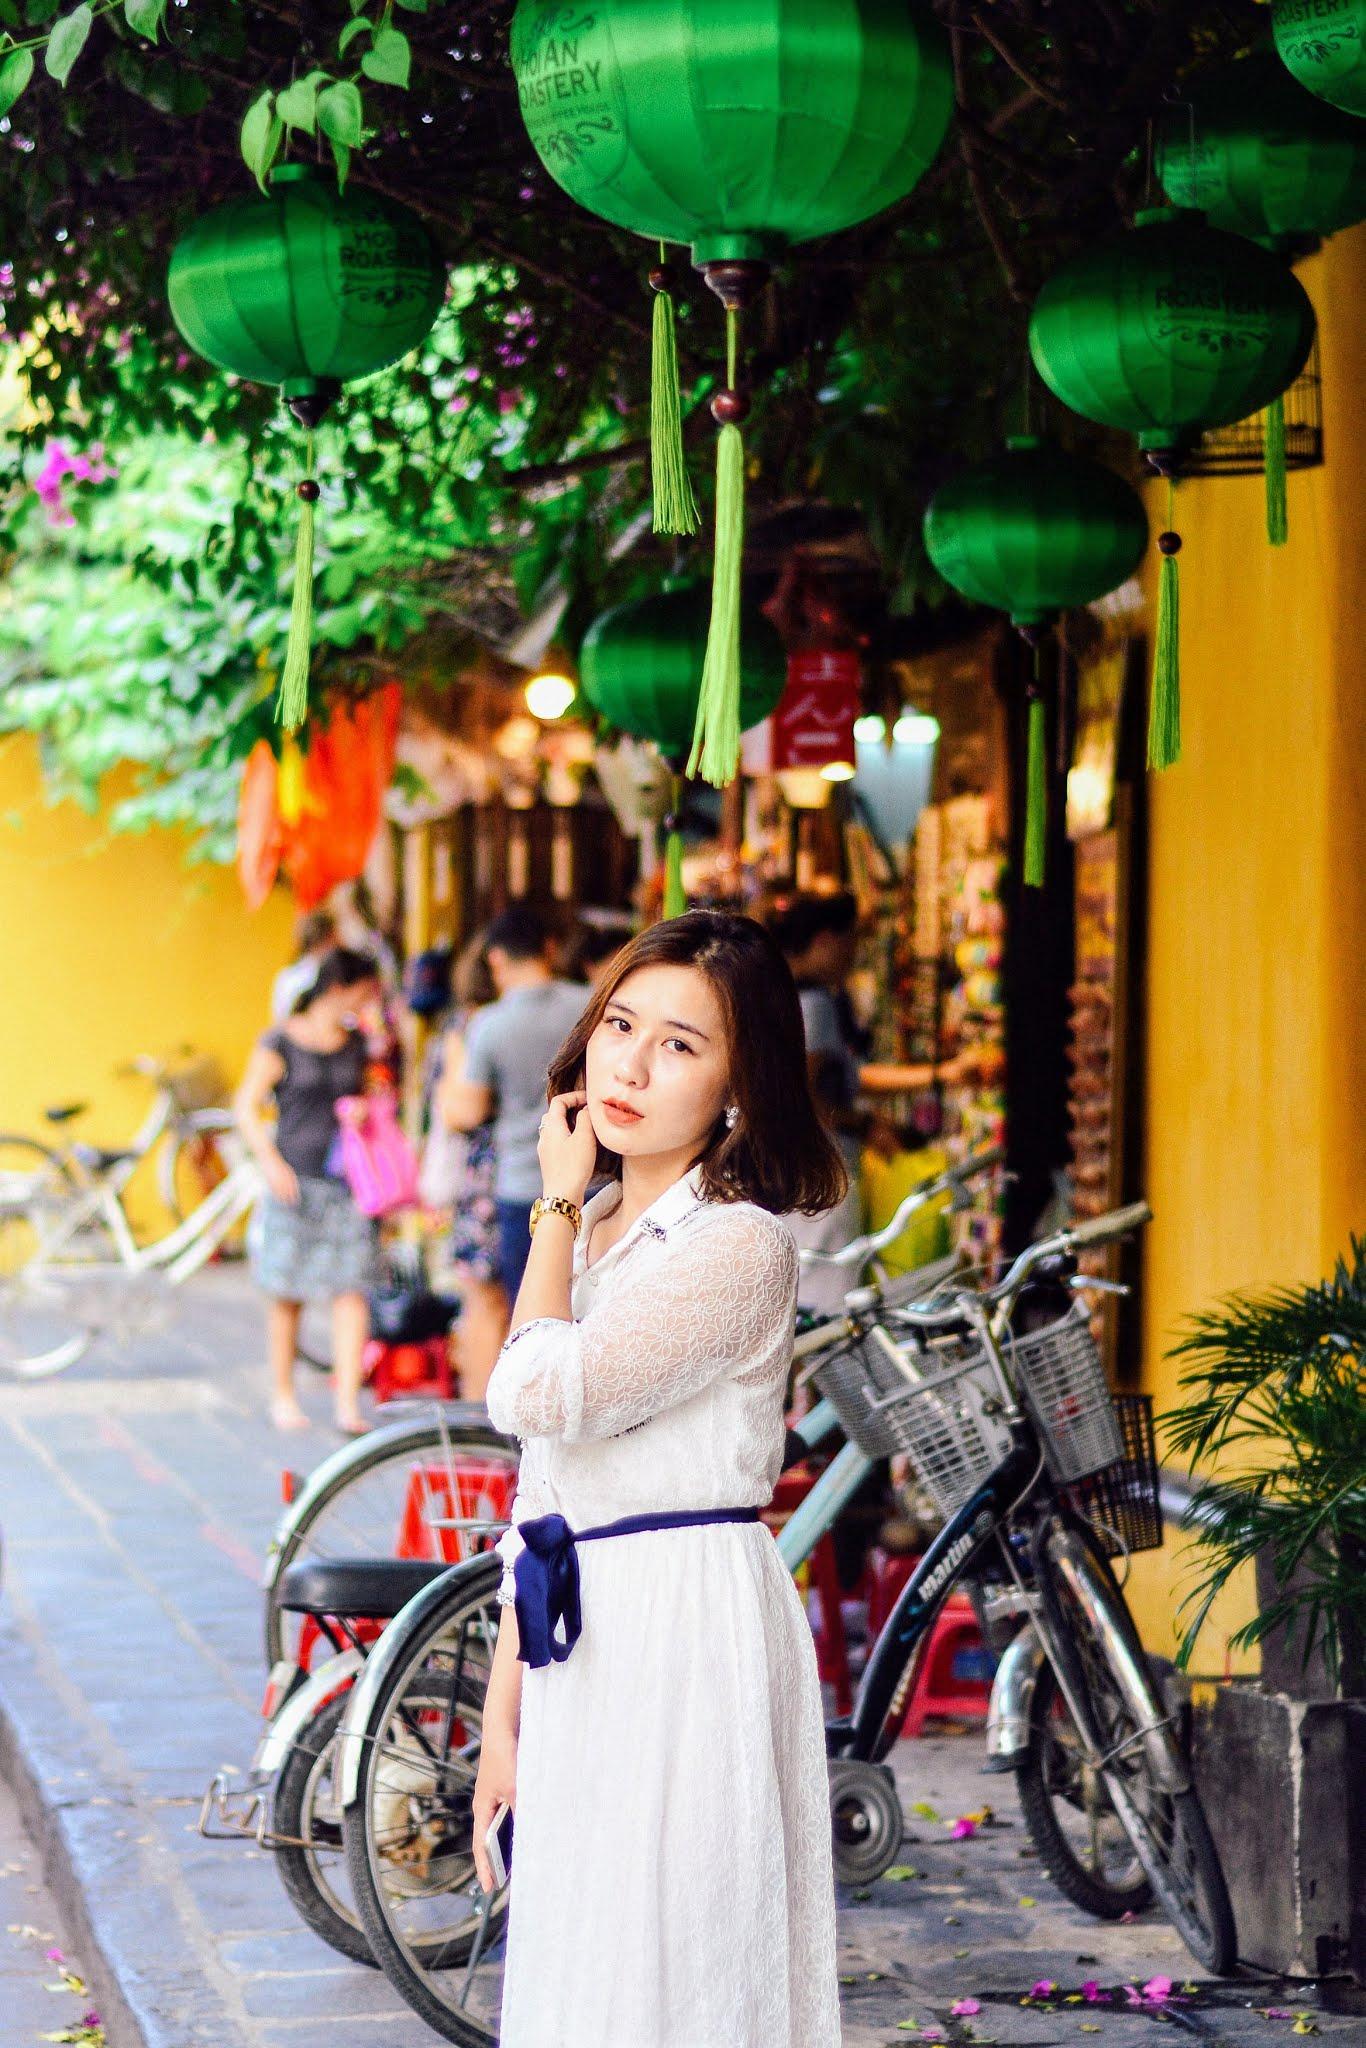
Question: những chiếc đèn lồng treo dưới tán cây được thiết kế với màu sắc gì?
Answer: những chiếc đèn lồng treo dưới tán cây có màu xanh lá